ICarly (video game)

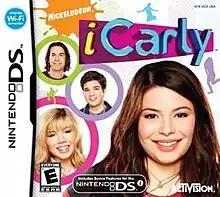
Nintendo DS North American box art

iCarly (or iCarly: The Game) is a 2009 party video game loosely based on the TV series of the same name. The Wii version of the game was developed by Blitz Games, while the Nintendo DS version was developed by Human Soft, with Activision publishing and Nintendo licensing both versions. The game was released in North America for the Nintendo DS on October 27, 2009, and for the Wii on October 20, 2009. Both versions were also released in Europe and Australia on November 6, 2009.